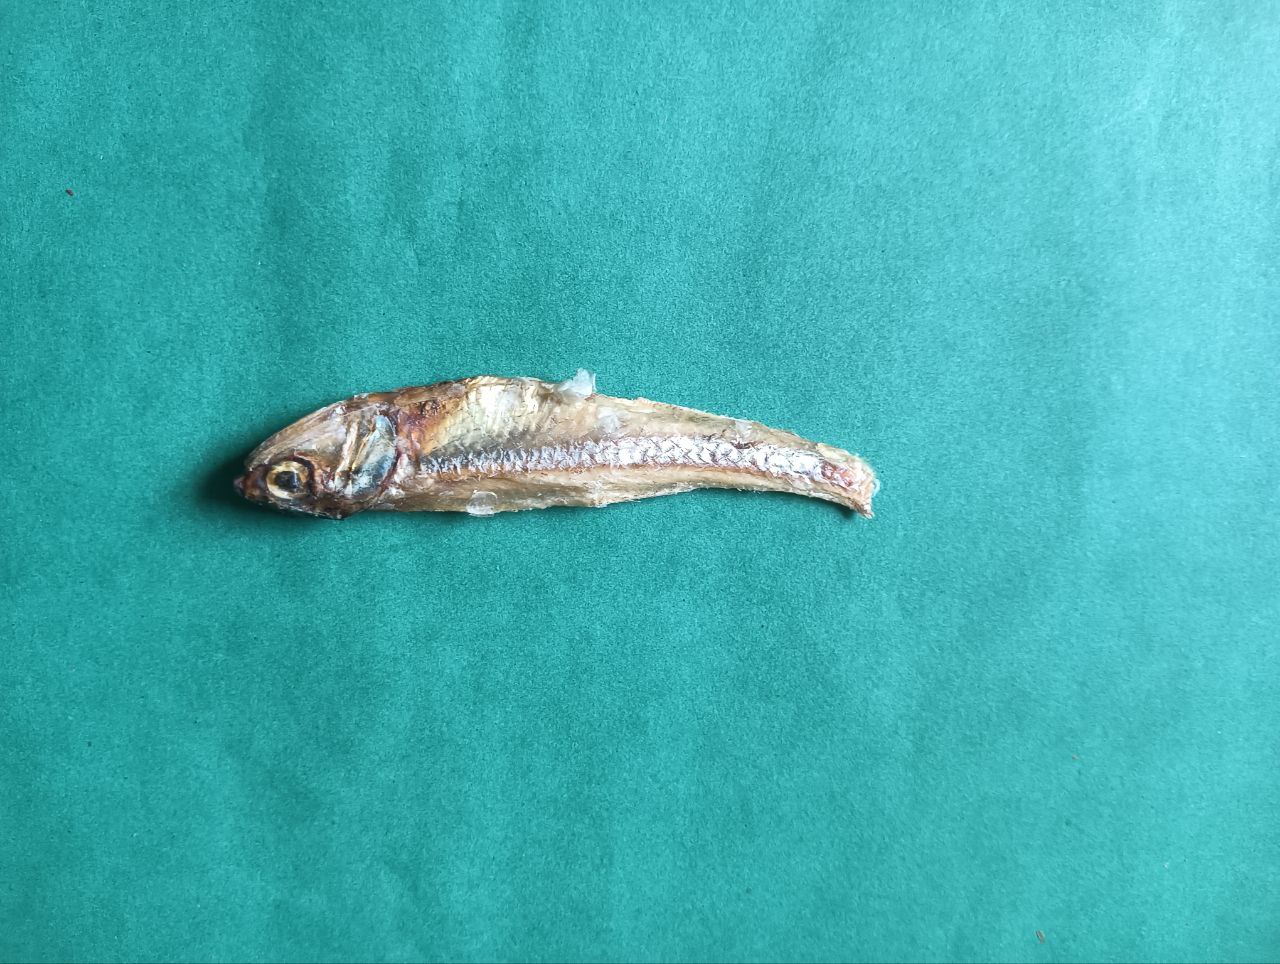
Species: narkeli